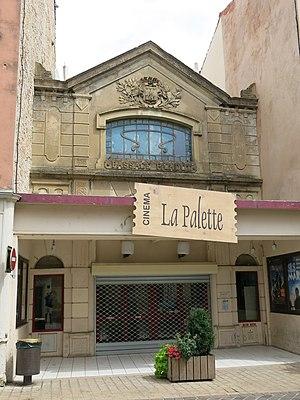
Cinéma la Palette à Tournus (Saône-et-Loire).
Tournus [tuʁny] est une commune française située dans le département de Saône-et-Loire en région Bourgogne-Franche-Comté.